Merveilleux scientifique

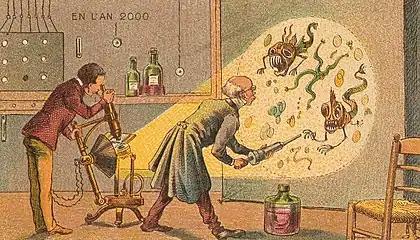
"La chasse aux microbes", color lithograph by Jean-Marc Côté for the "En l'an 2000" (1910) series of futuristic postcards.

Several successful publishing houses, frequently producing large print runs, are also engaged in distributing novels related to merveilleux scientifique. However, no particular compilation explicitly categorizes itself as a representative of this genre. Four publishers, namely Albert Méricant, , , and Pierre Lafitte, are notable for their consistent catalogs. published multiple works by Gustave Le Rouge and Paul d'Ivoi in the "Le Roman d'Aventures" series (1908-1909). Additionally, works by Leon Groc, Jules Hoche, and Jean de Quirielle were published in the "Les Recits Mysterieux" collection (1912-1914). Editions Tallandier regularly had covers illustrated by . They offered two collections, the "Bibliothèque des Grandes Aventures" (1927-1930), featuring authors such as , , Paul d'Ivoi, Louis Boussenard, and René Thévenin. This was followed by "" (1939-1941), with reprints by H. J. Magog, André Couvreur, and Léon Groc. In addition to his periodicals, Pierre Lafitte published science fiction novels through his publishing house . These novels were notably featured in the "Idéal-Bibliothèque" collection, which included works by Clément Vautel and Maurice Renard, as well as in the "Point d'interrogation" detective collection, which featured some speculative works by Maurice Leblanc. Ferenczi & Sons contributed to the distribution of merveilleux-scientifique novels through several collections. Many of the covers were illustrated by Henri Armengol. Some of the collections include "The Great Novels", "Trips and Adventures", "The Adventure Book", "The Small Adventure Novel", "The Secret Police Files," and "The Novels of Guy de Téramond," a collection dedicated to this particular author. Smaller publishers participated in this movement as well, including Editions La Fenêtre ouverte, where writer and translator Régis Messac debuted the "" collection in 1935. This series focused on scientific tales but was terminated prematurely by World War II.